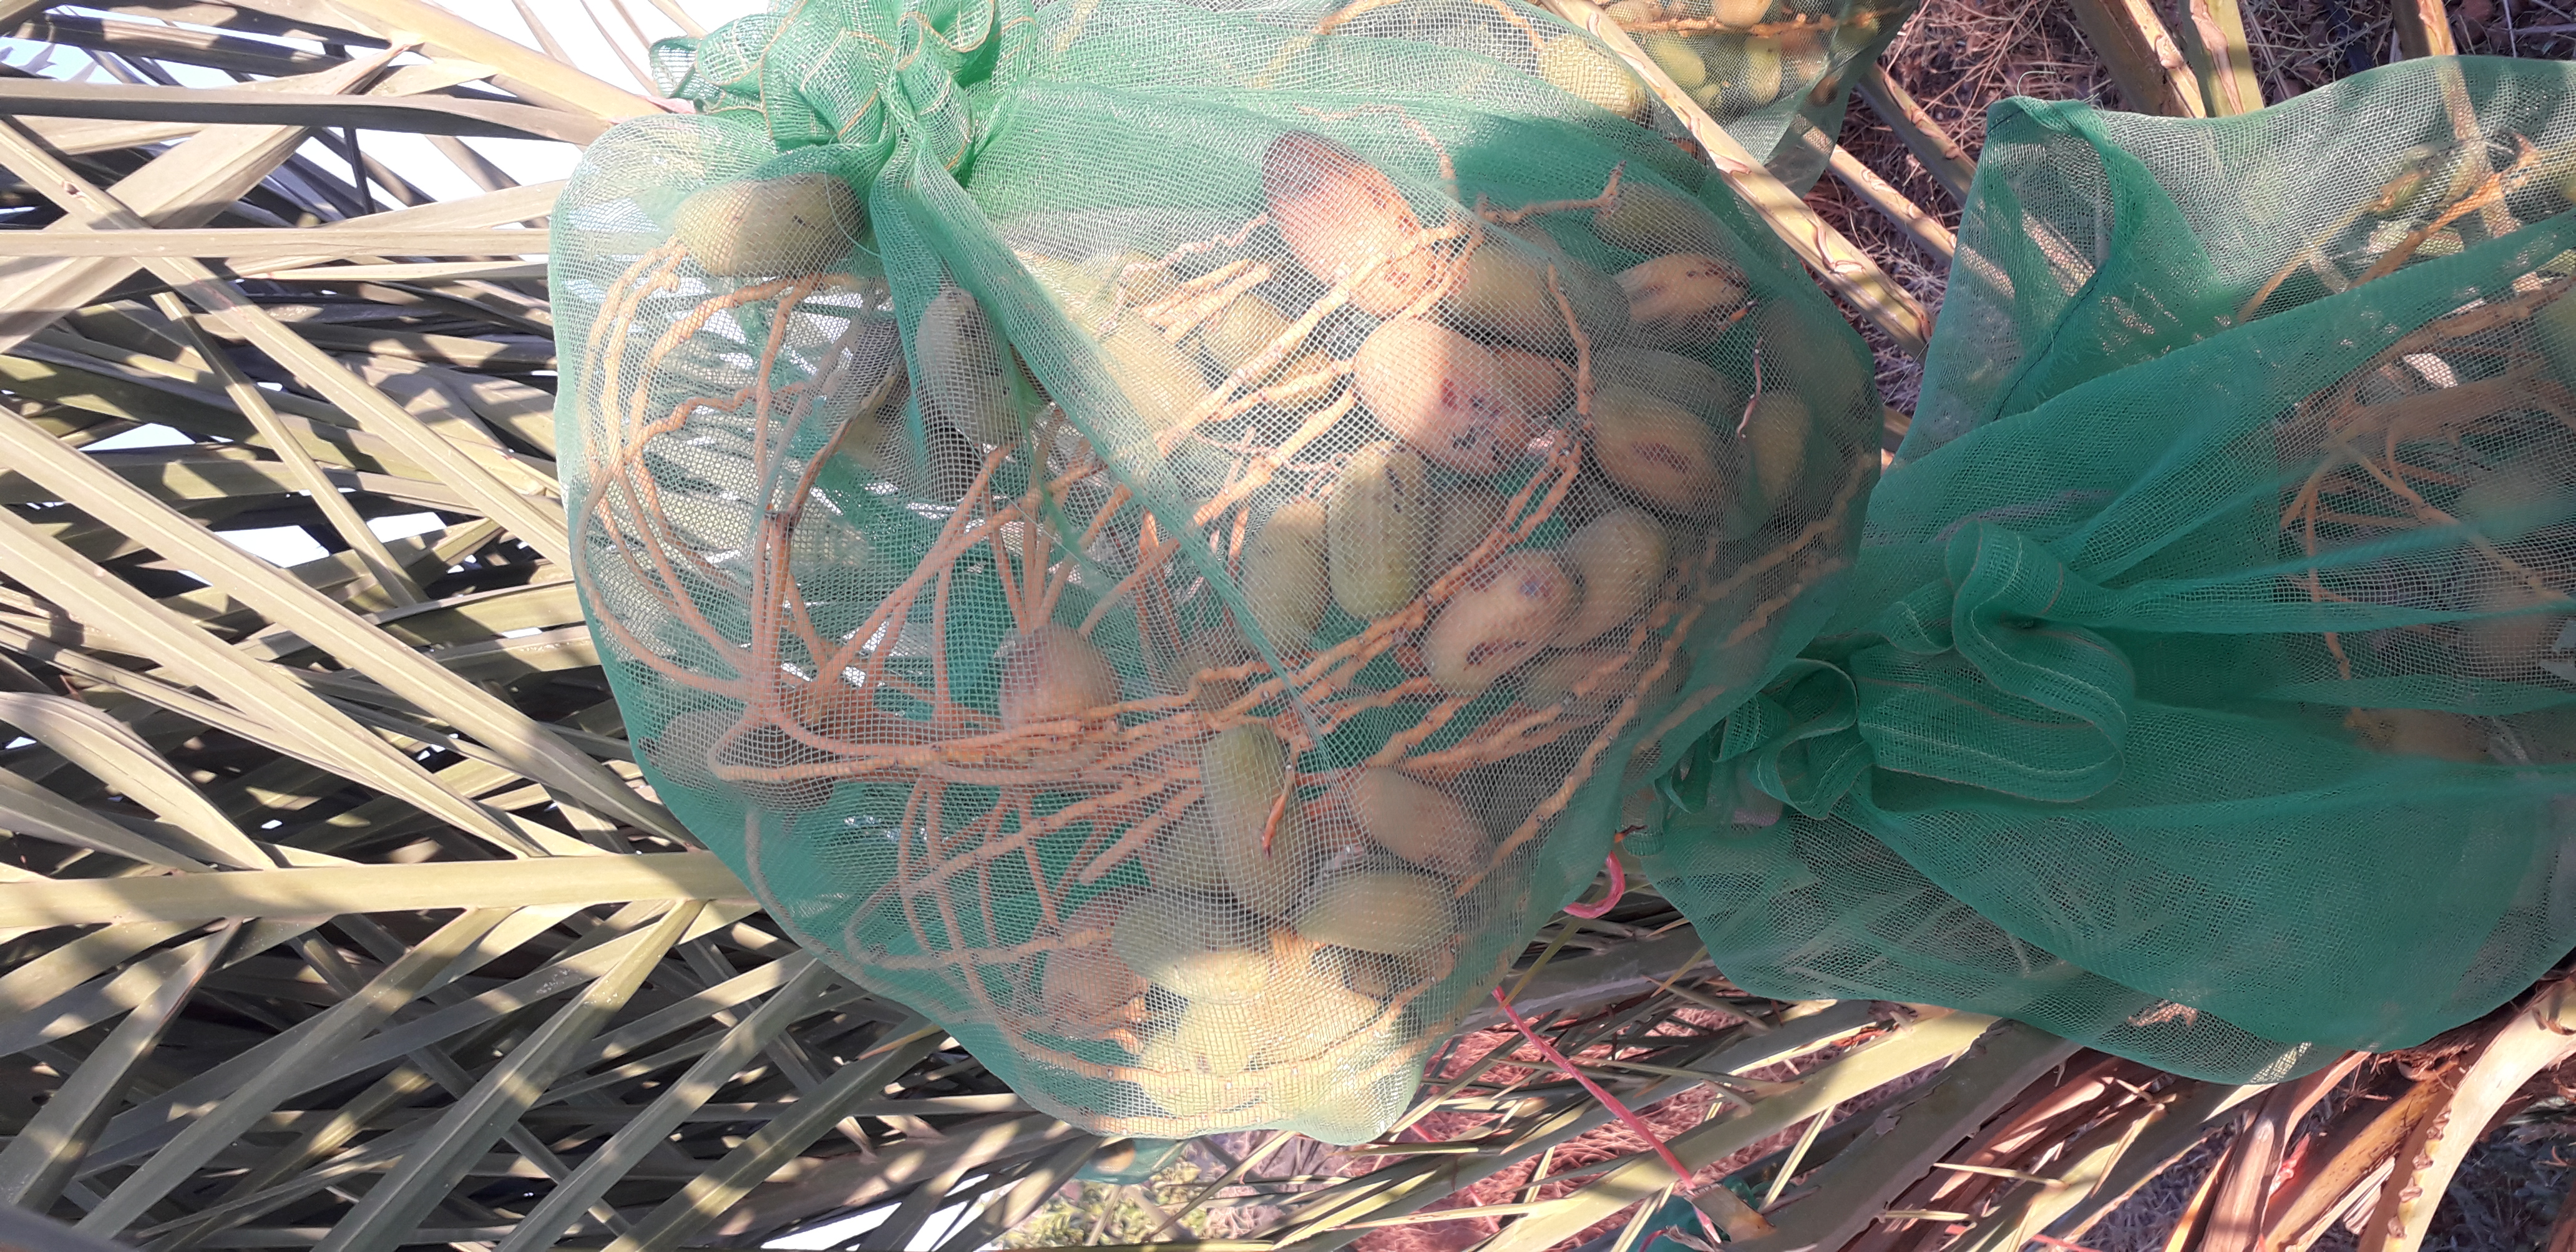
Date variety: Boumajhoul